The Lord of the Rings: Aragorn's Quest

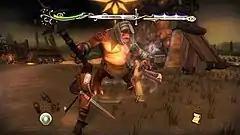
Two-player mode in the PS3 version of the game. Aragorn and Gandalf fight a Troll. Aragorn's weapon selection is on the bottom left; Gandalf's power-up spell reference is on the bottom right.

On the Wii and PlayStation 3, "Aragorn's Quest" is an action-adventure game played from a third-person perspective. The game is divided up into two different gameplay sections. The main game sees the player control Aragorn, as Samwise Gamgee tells his children stories of Aragorn's adventures during the War of the Ring fifteen years previously through eight levels that can either be linear or non-linear, consisting of diverse mandatory and optional quests. The other gameplay section is located in the Shire in the game's present, with the player controlling Sam's son, Frodo in a free-roam overworld, as he helps his fellow Hobbits prepare a party for the arrival of Aragorn. Gameplay in both areas is the same, and the game is structured in such a way that as Frodo learns skills in the Shire, these skills then become available to Aragorn in the main game. If a second player is present, they control Frodo's sister Elanor in the Shire, and Gandalf in the main game. However, the players cannot switch characters - player one must be Aragorn and Frodo, and player two must also be Gandalf and Elanor.